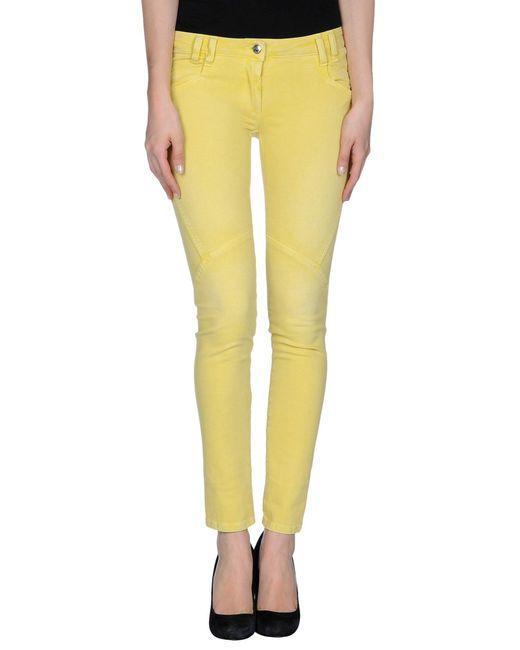
Jeans, Denim, ausgehen, gelb, rau, Reißverschluss